Rango (TV series)

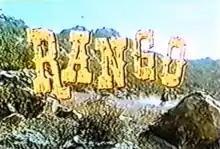

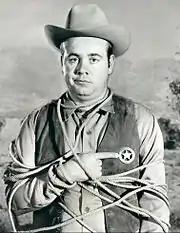
Tim Conway as Rango in a 1966 publicity photograph

Rango is an American Western sitcom starring comedian Tim Conway, which was broadcast in the United States on the ABC television network in 1967 and lasted 17 episodes.